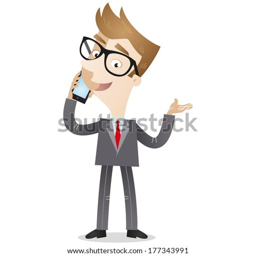
illustration of a cartoon businessman talking on his smartphone #